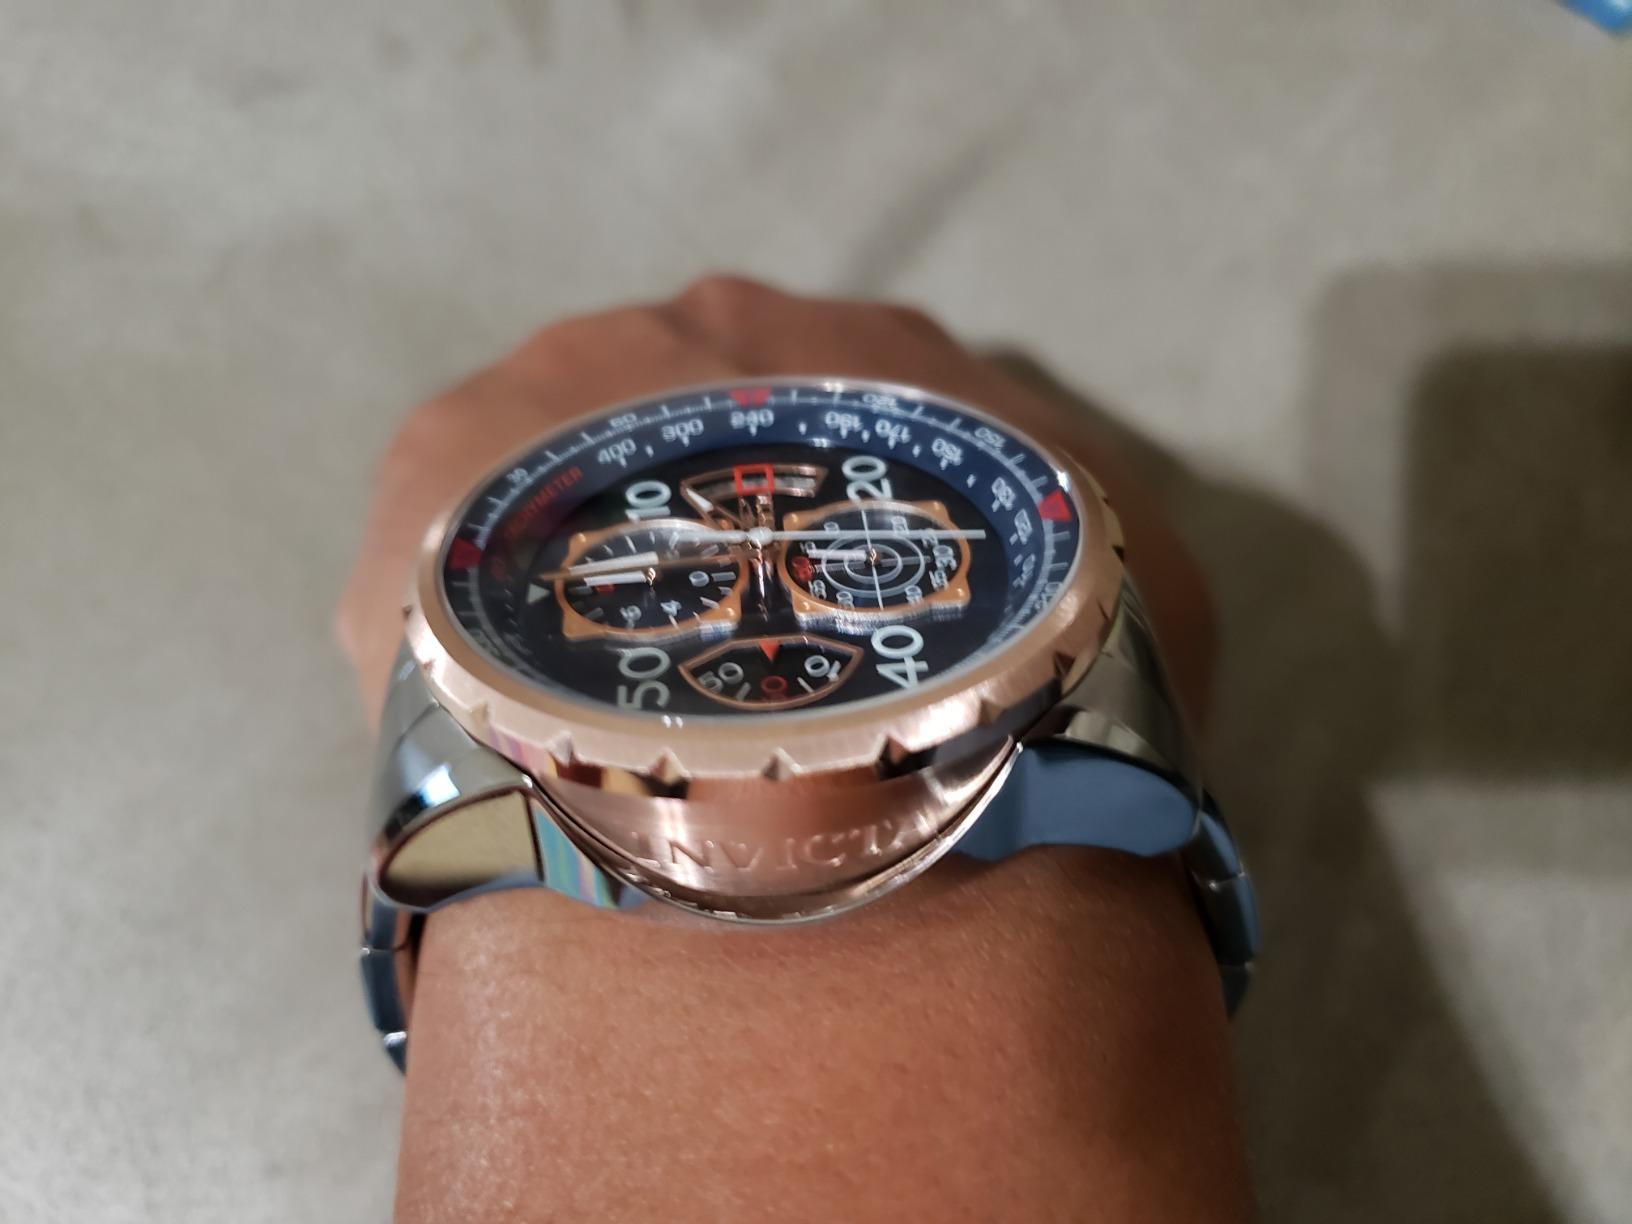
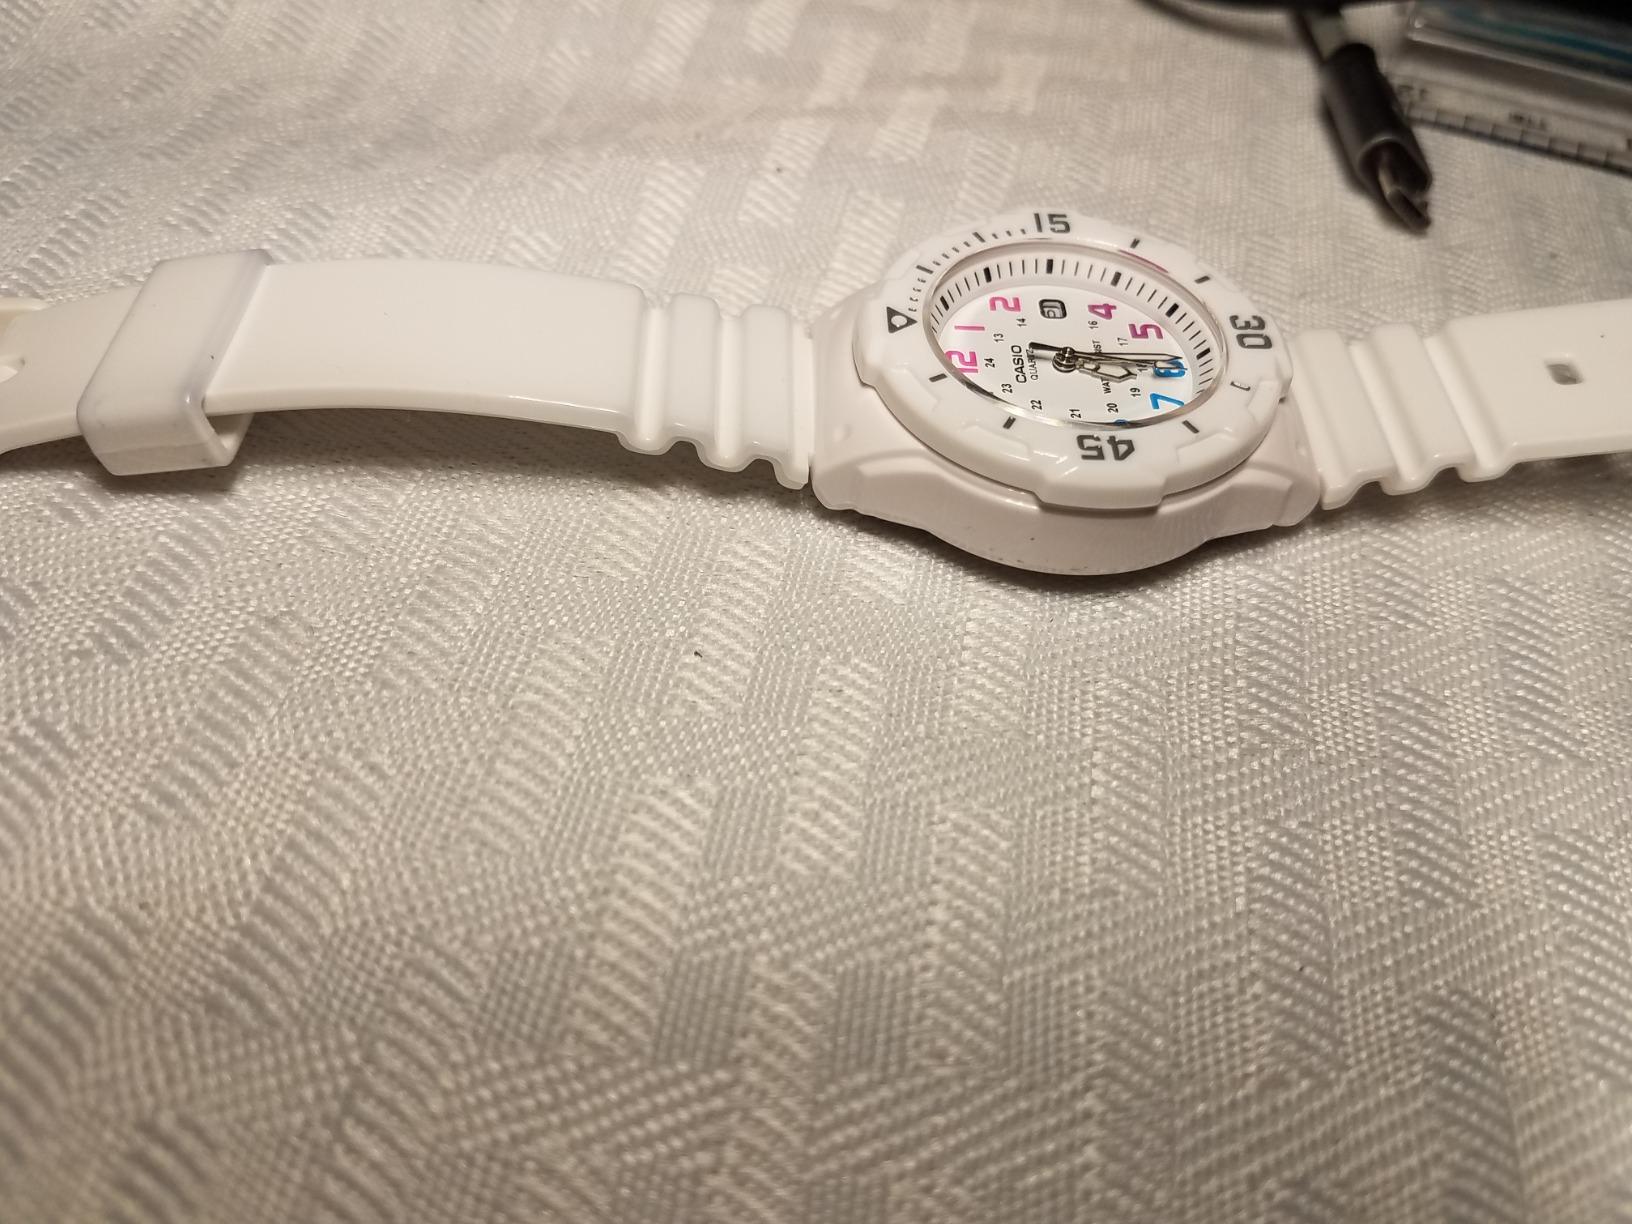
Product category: accessories_watch
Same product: no